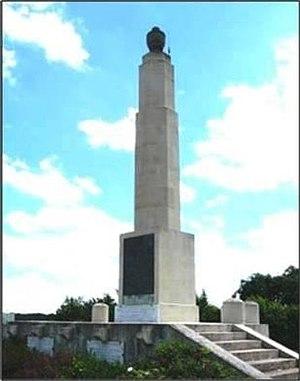
Monument à la gloire des combattants de Vassincourt
Charles-Edmond Tocanne, né le 2 juillet 1853 à Verneau, un hameau de Cesson en Seine-et-Marne et mort le 9 janvier 1938 à Versailles, est un militaire français ayant commandé durant la Première Guerre mondiale.
Vassincourt est une commune française située dans le département de la Meuse en région Grand Est.